International Shooting Sport Federation

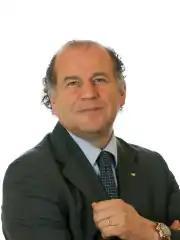
Luciano Rossi, ISSF President 2022-

In March 2023, Rossi expressed his desire to reinstate Russian and Belarusian athletes so they can compete at the 2024 Summer Olympics in Paris as neutrals.